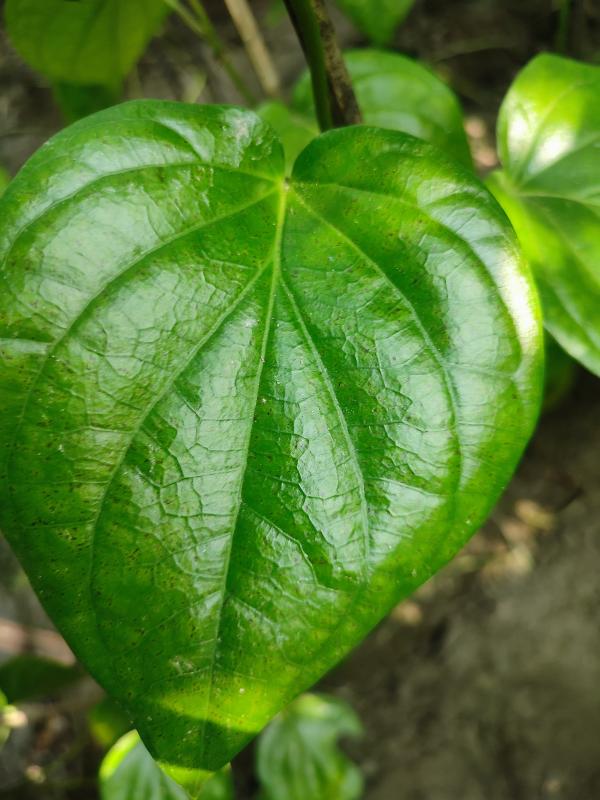
Label: Healthy_Leaf